Mary Shelley

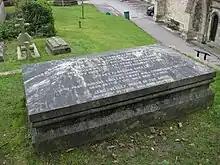
In order to fulfil Shelley's wishes, Percy Florence and his wife Jane had the coffins of her parents exhumed and buried with her in Bournemouth.

One of the party's first tasks on arriving in Italy was to hand Alba over to Byron, who was living in Venice. He had agreed to raise her so long as Claire had nothing more to do with her. The Shelleys then embarked on a roving existence, never settling in any one place for long. Along the way, they accumulated a circle of friends and acquaintances who often moved with them. The couple devoted their time to writing, reading, learning, sightseeing, and socialising. The Italian adventure was, however, blighted for Mary Shelley by the deaths of both her children—Clara, in September 1818 in Venice, and William, in June 1819 in Rome. These losses left her in a deep depression that isolated her from Percy Shelley, who wrote in his notebook: